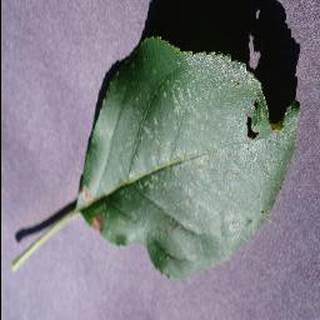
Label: apple_black_rot